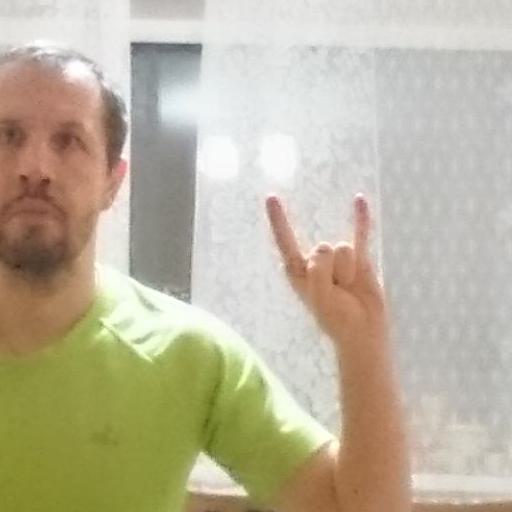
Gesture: rock